York City F.C.

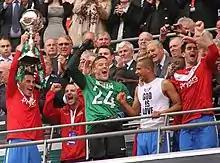
York players after the club's victory in the 2012 FA Trophy final

York avoided relegation late into their first Conference National season in 2004–05, before reaching the play-off semi-final in 2006–07, when they were beaten 2–1 on aggregate by Morecambe. Having escaped relegation towards the end of 2008–09, York participated in the 2009 FA Trophy final, and were defeated 2–0 by Stevenage Borough at Wembley Stadium. They reached the 2010 Conference Premier play-off final at Wembley Stadium, but were beaten 3–1 by Oxford United. York won their first national knockout competition two years later, after they beat Newport County 2–0 in the 2012 FA Trophy final at Wembley Stadium. A week later they earned promotion to League Two after they beat Luton Town 2–1 at Wembley Stadium in the 2012 Conference Premier play-off final, marking the club's return to the Football League after an eight-year absence.